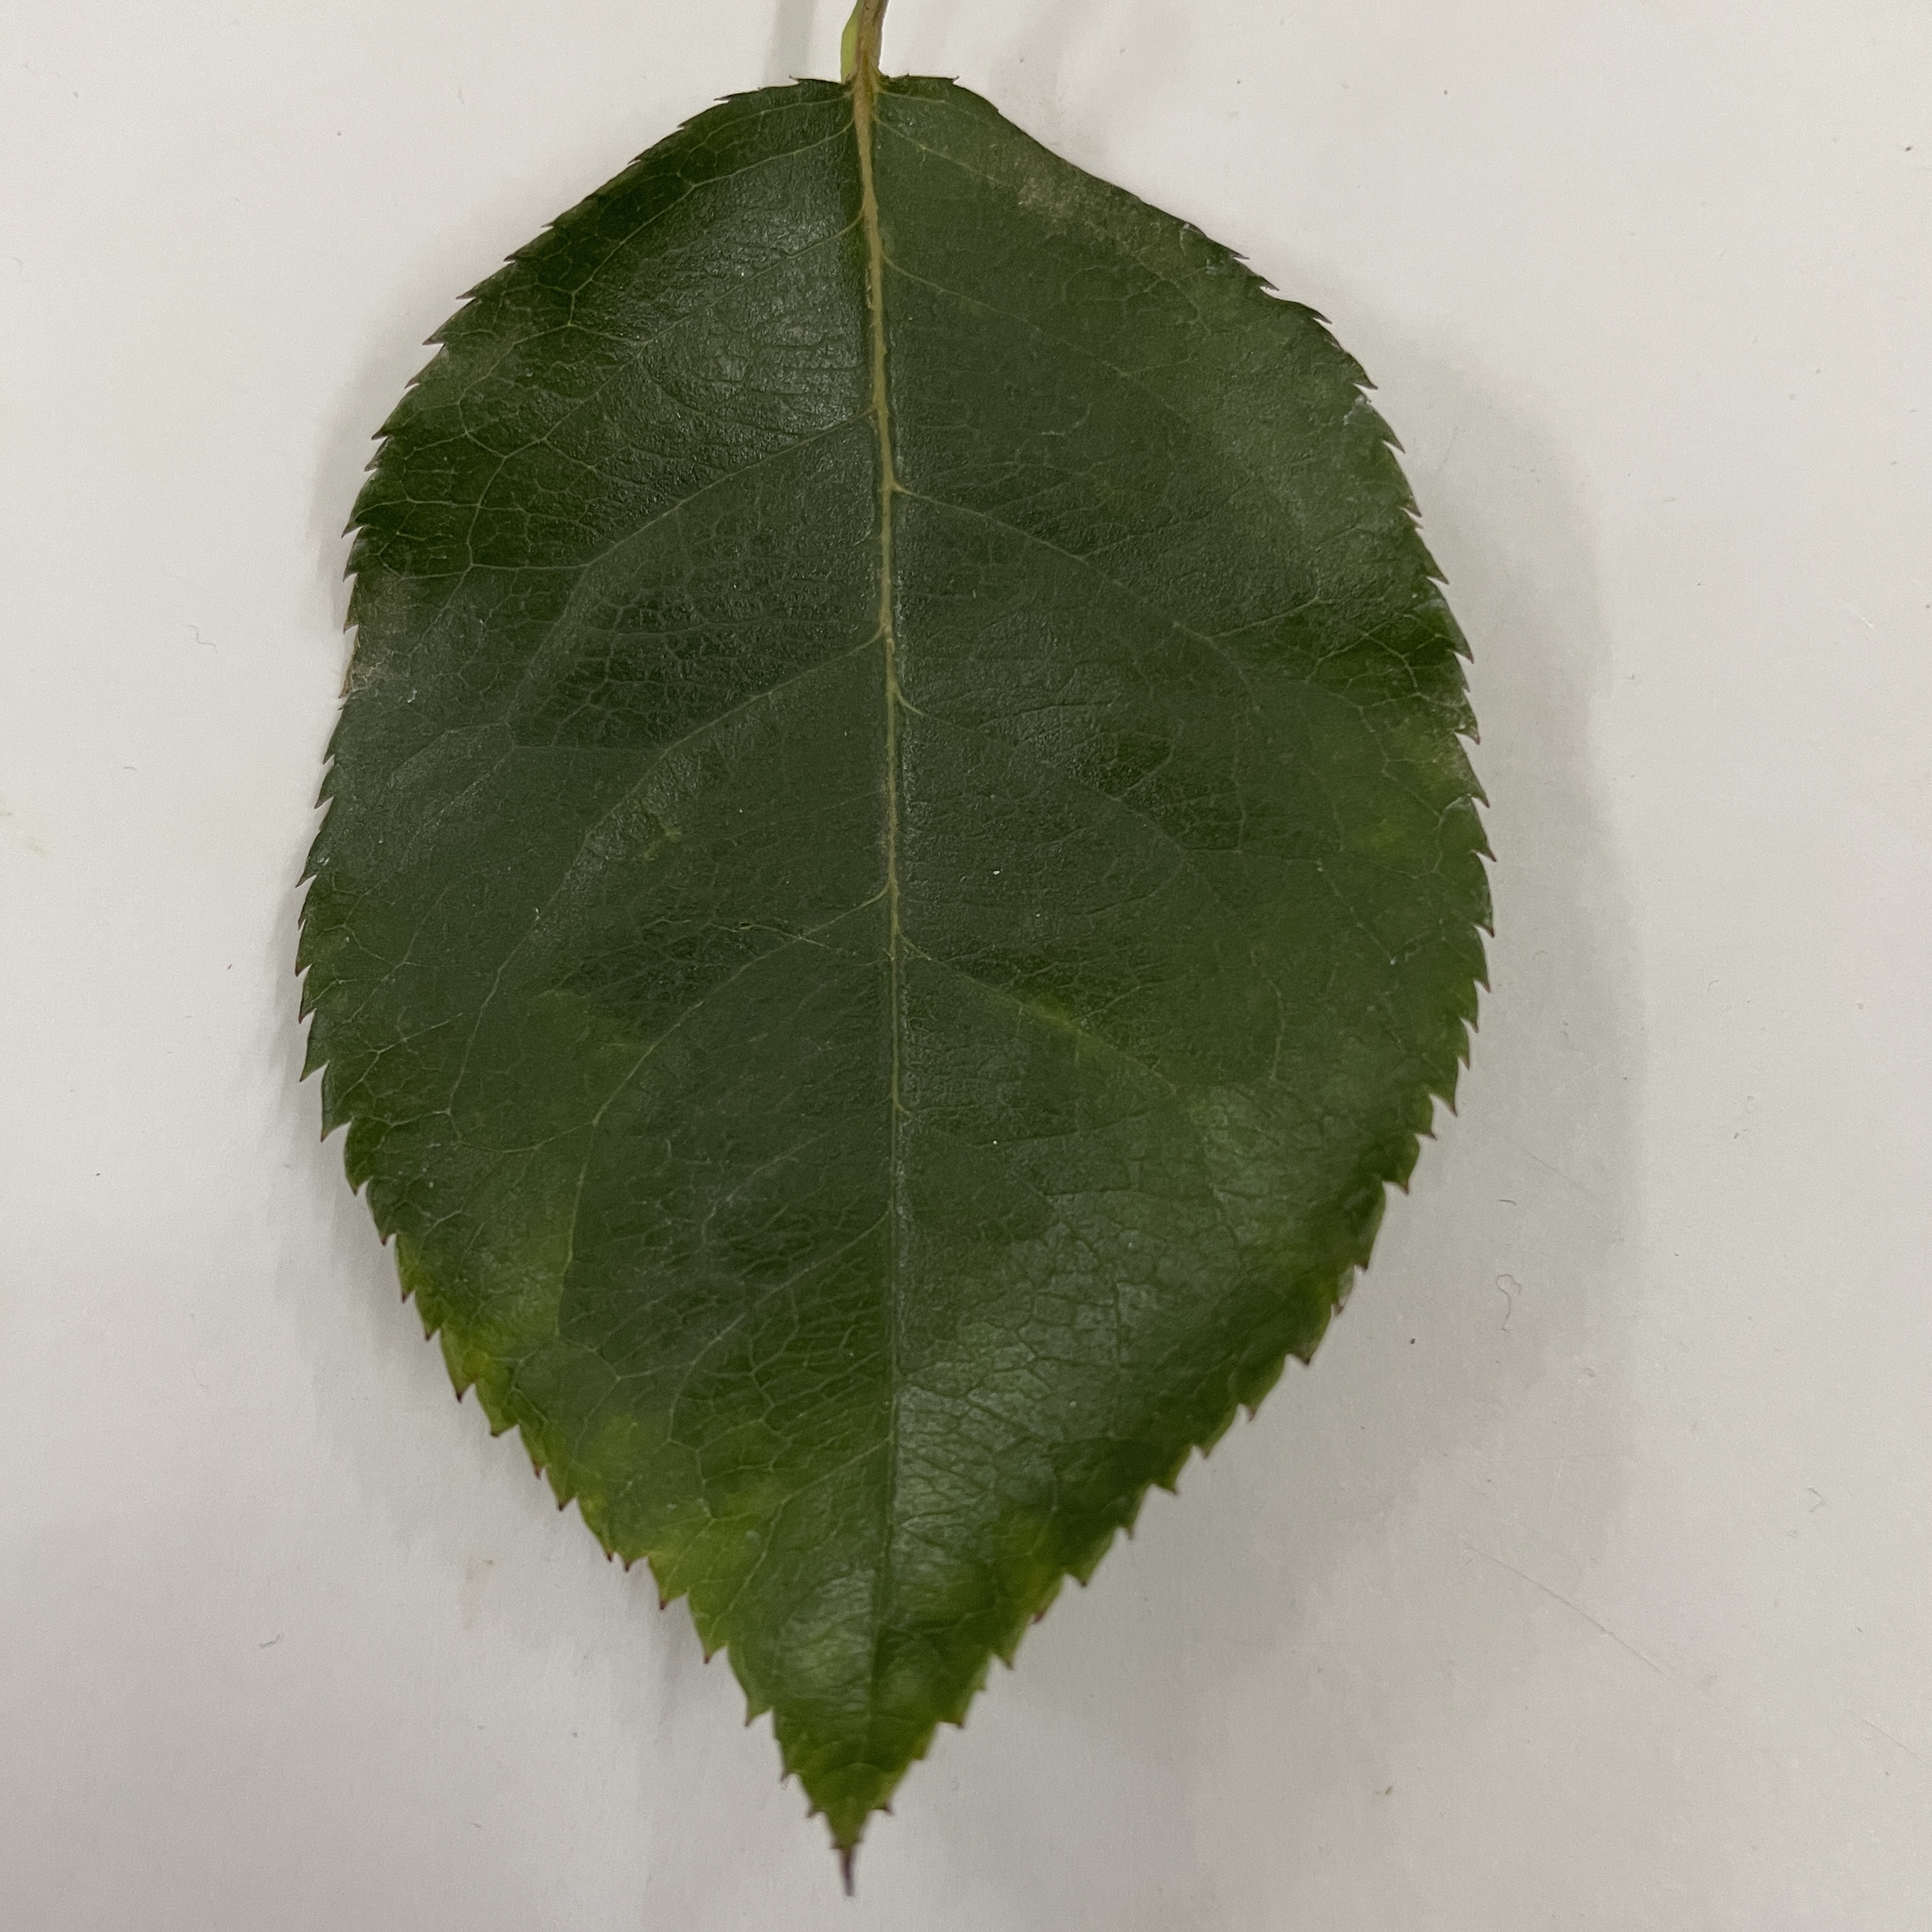
Label: Healthy Leaf